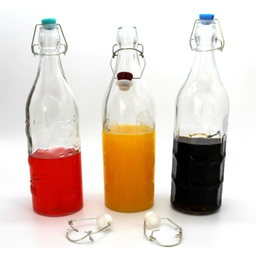
Label: glass